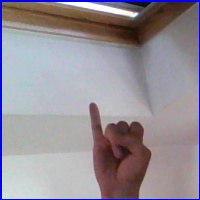
Letra: I